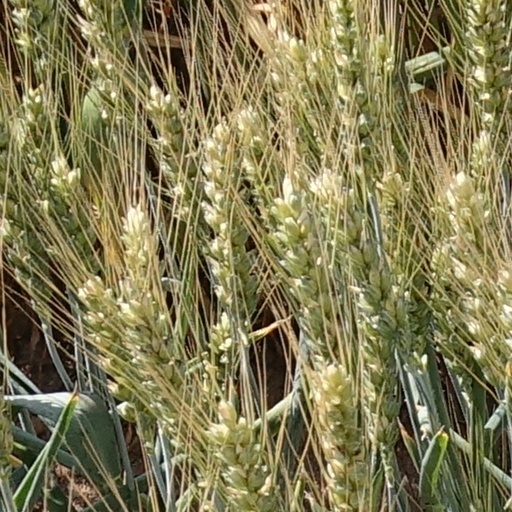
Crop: wheat